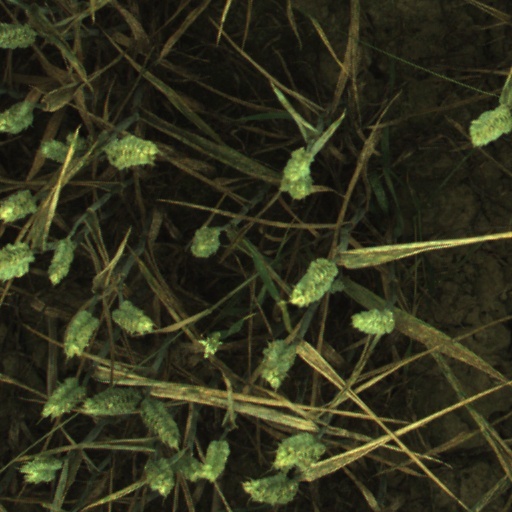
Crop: wheat